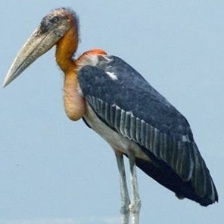
Species: LESSER ADJUTANT
Scientific name: LEPTOPTILOS JAVANICUS
ImageNet parent category: white_stork